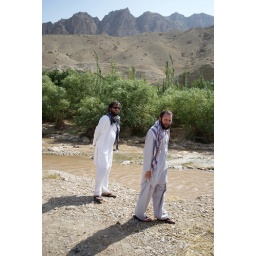
On the road to Mazar-e-Sharif we stopped by a river to take a break.